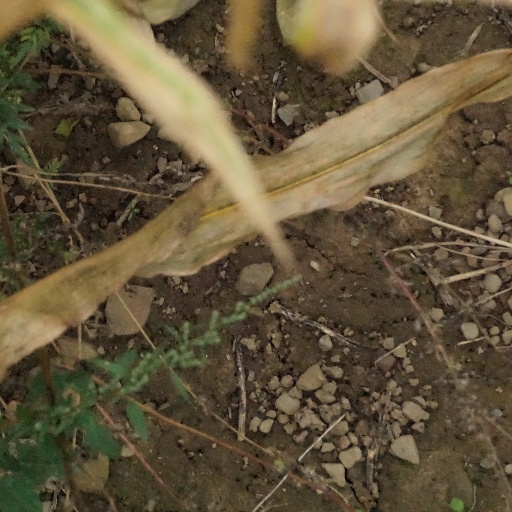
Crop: maize; corn